Isabel Talbot, Baroness Talbot de Malahide

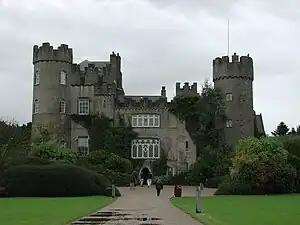
Malahide Castle

She returned to their home at Sprowston Hall and lived there until 1898, when she moved to Grosvenor Place, London, and became a notable hostess. In December 1901, she married Richard Wogan Talbot, 5th Baron Talbot de Malahide (1846–1921), and moved to his home at Malahide Castle, County Dublin, where she continued her philanthropic work. During the First World War, she served as president of the County of Dublin Branch of the British Red Cross Society and the Irish Joint Red Cross and St John Executive Committee. For this work she was appointed Dame Commander of the Order of the British Empire (DBE) in the 1920 civilian war honours. During the war, she was also a member of the Irish Central Committee for the Employment of Women.